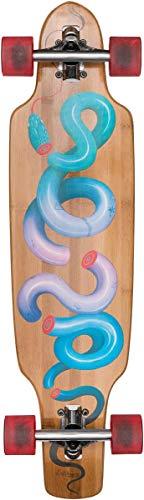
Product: Globe Skateboards Spear Point Mini Cruiser Complete Skateboard, Bamboo/Snake
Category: Sports & Outdoors | Outdoor Recreation | Skates, Skateboards & Scooters | Skateboarding | Standard Skateboards & Longboards | Standard Skateboards
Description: Bamboo product.
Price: $154.83
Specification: Item Weight:         8 pounds    |Shipping Weight: 1 pounds (View shipping rates and policies)|ASIN: B075GJVFQD|Item model number: 10525273|    #4517    in Standard Skateboards    |    #1993    in Longboards Skateboard